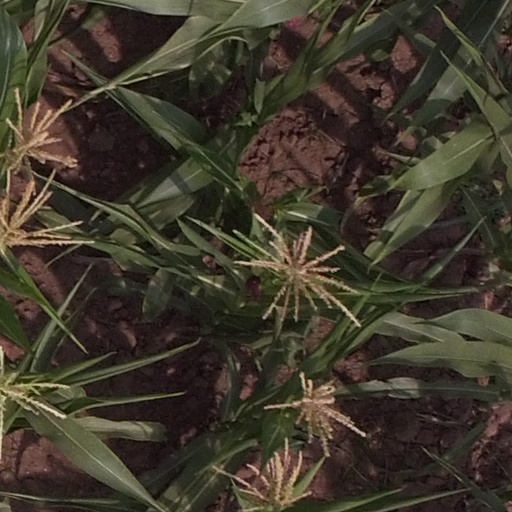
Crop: maize; corn